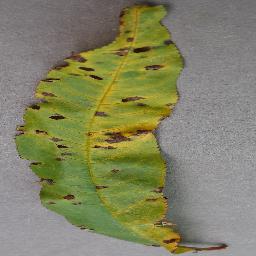
Label: Peach___Bacterial_spot